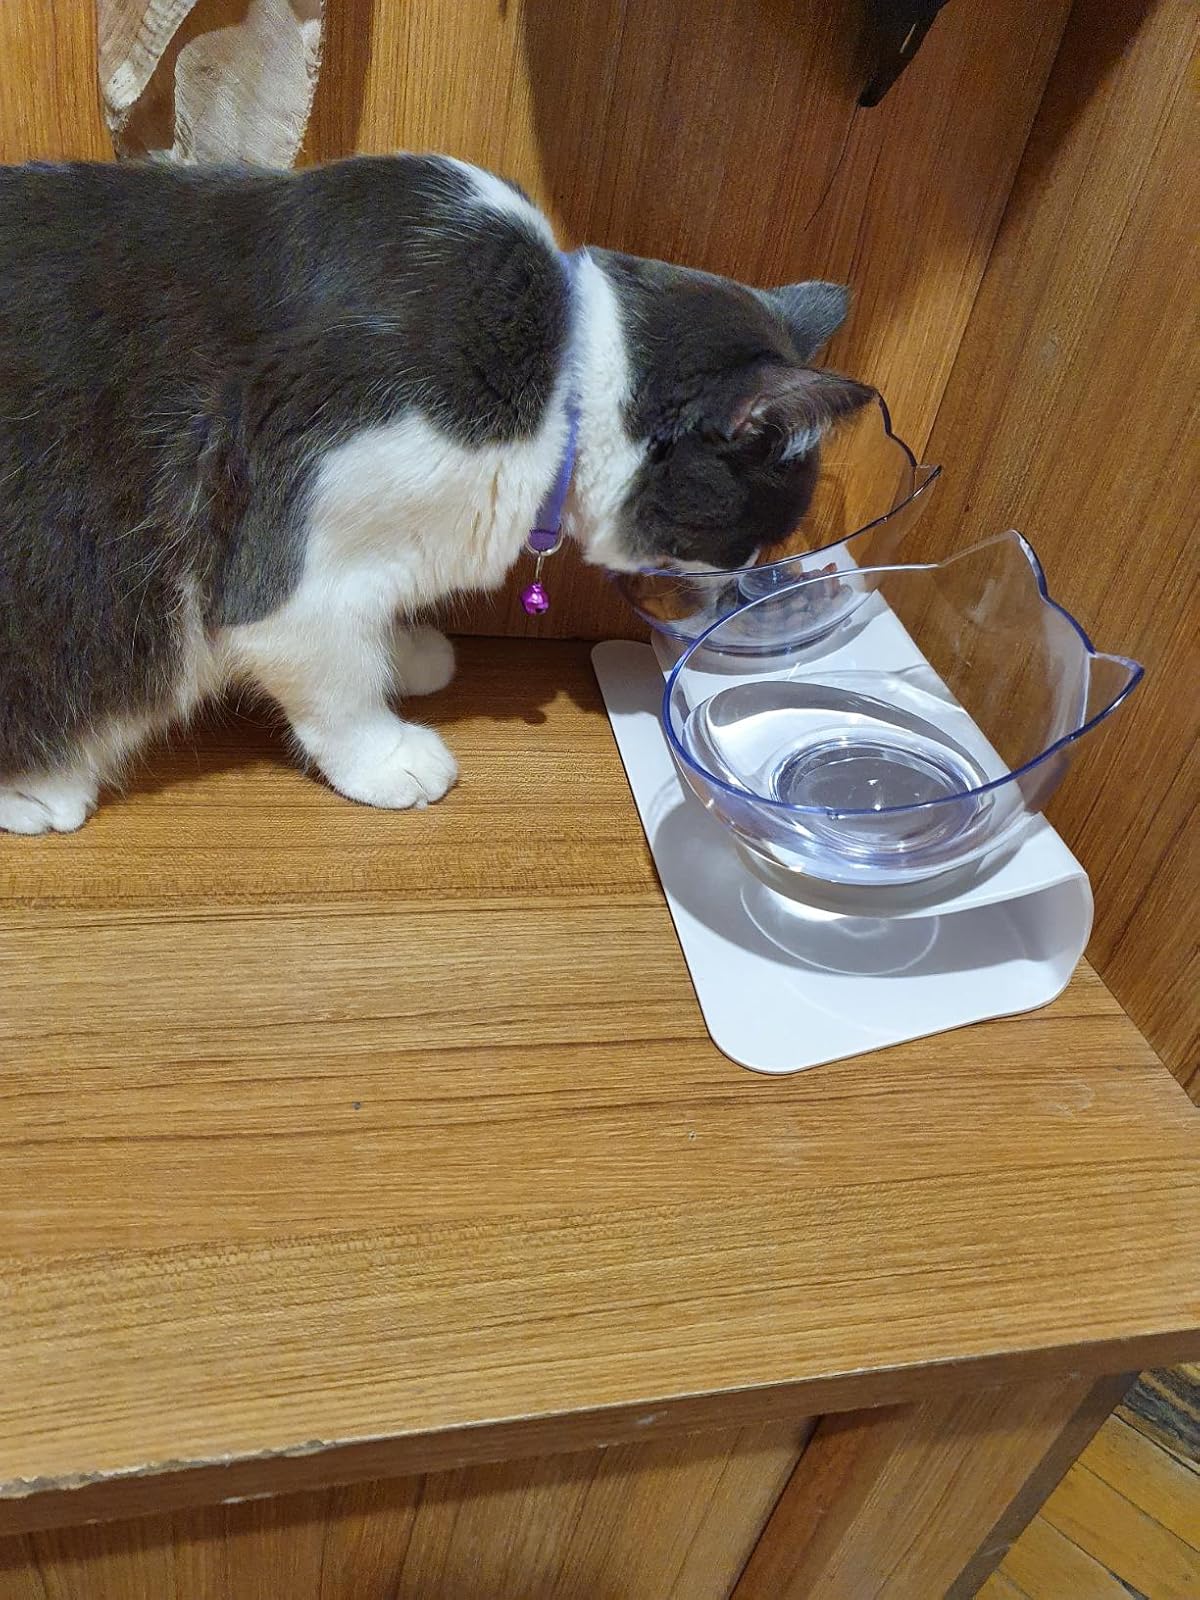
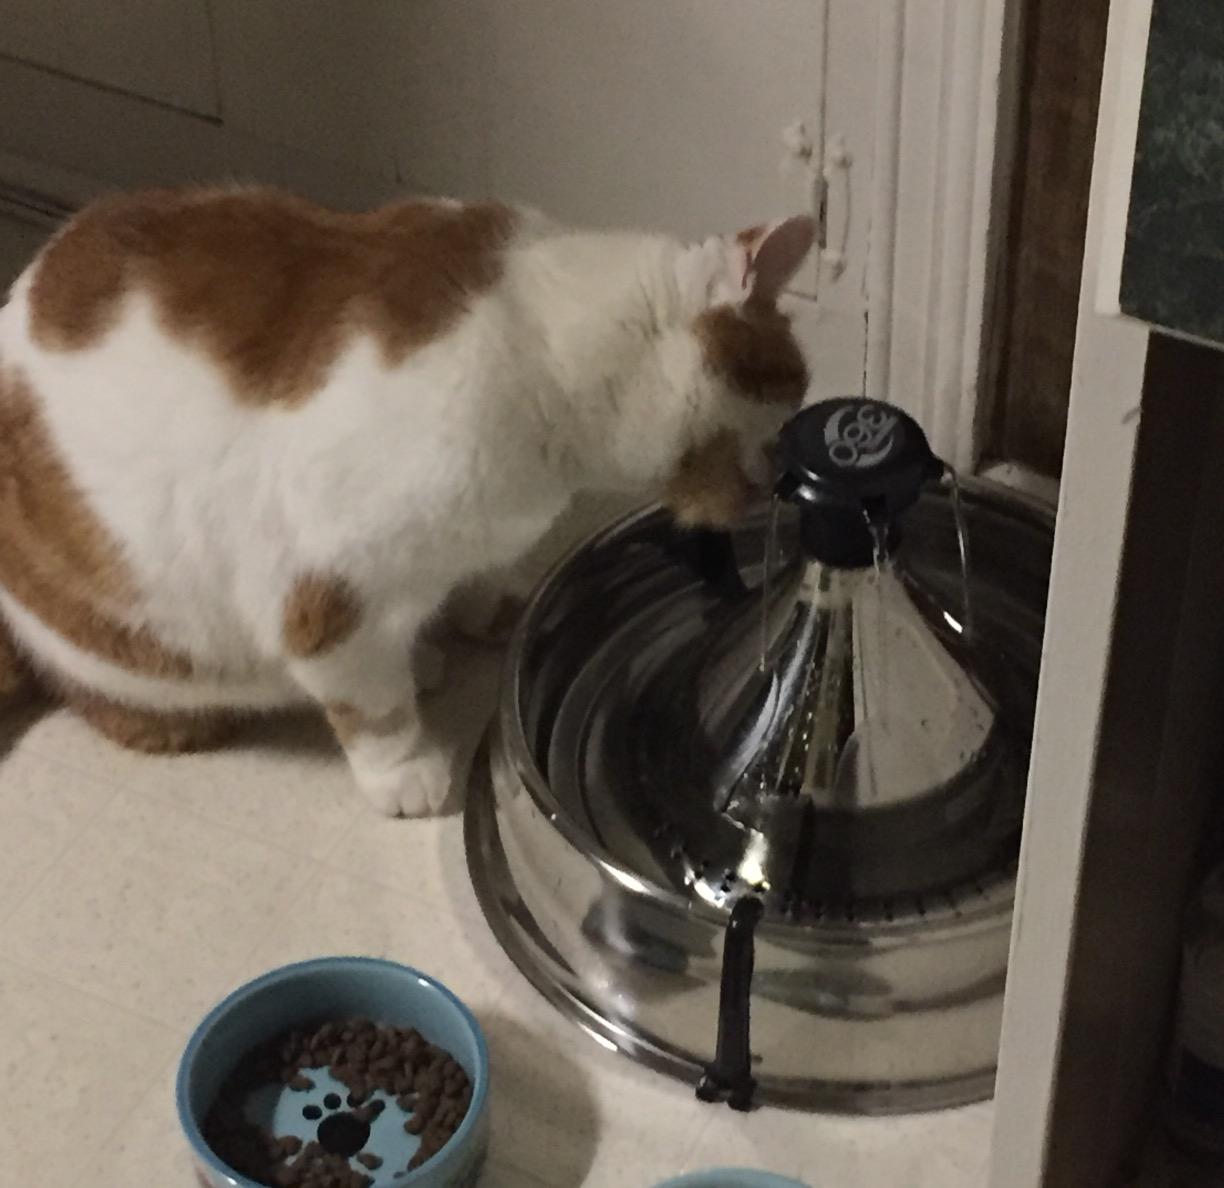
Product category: items_bowl
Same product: no